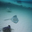
Label: ray